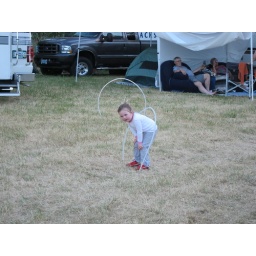
human croquet in the ball field of Far Side